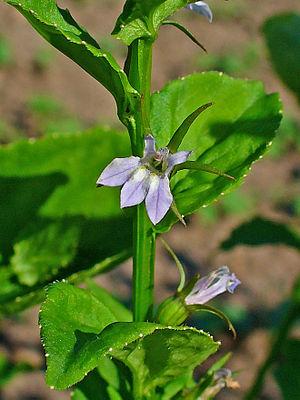
Le tabac indien est une plante herbacée originaire de l'est de l'Amérique du Nord parfois utilisée comme substitut du tabac.